Stab-in-the-back myth

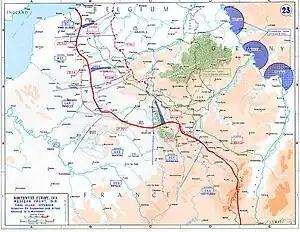
Map showing the Western Front as it stood on 11 November 1918. The German frontier of 1914 had been crossed in the vicinities of Mulhouse, Château-Salins, and Marieulles in Alsace-Lorraine.

When consulted on terms for an armistice in October 1918, Douglas Haig, commander of the British and Commonwealth forces on the western front, stated that "Germany is not broken in the military sense. During the last weeks her forces have withdrawn fighting very bravely and in excellent order". Ferdinand Foch, Supreme Allied Commander, agreed with this assessment, stating that "the German army could undoubtedly take up a new position, and we could not prevent it". When asked about how long he believed it would take for German forces to be pushed across the Rhine, Foch responded "Maybe three, maybe four or five months, who knows?".